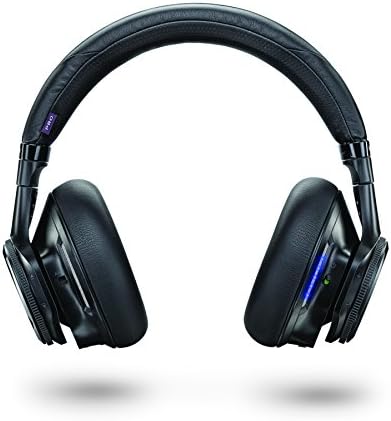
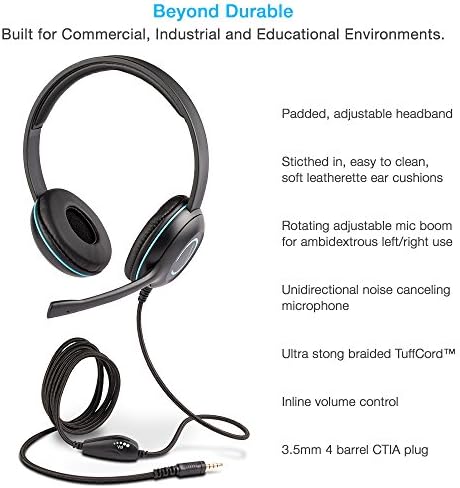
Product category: headphones
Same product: no